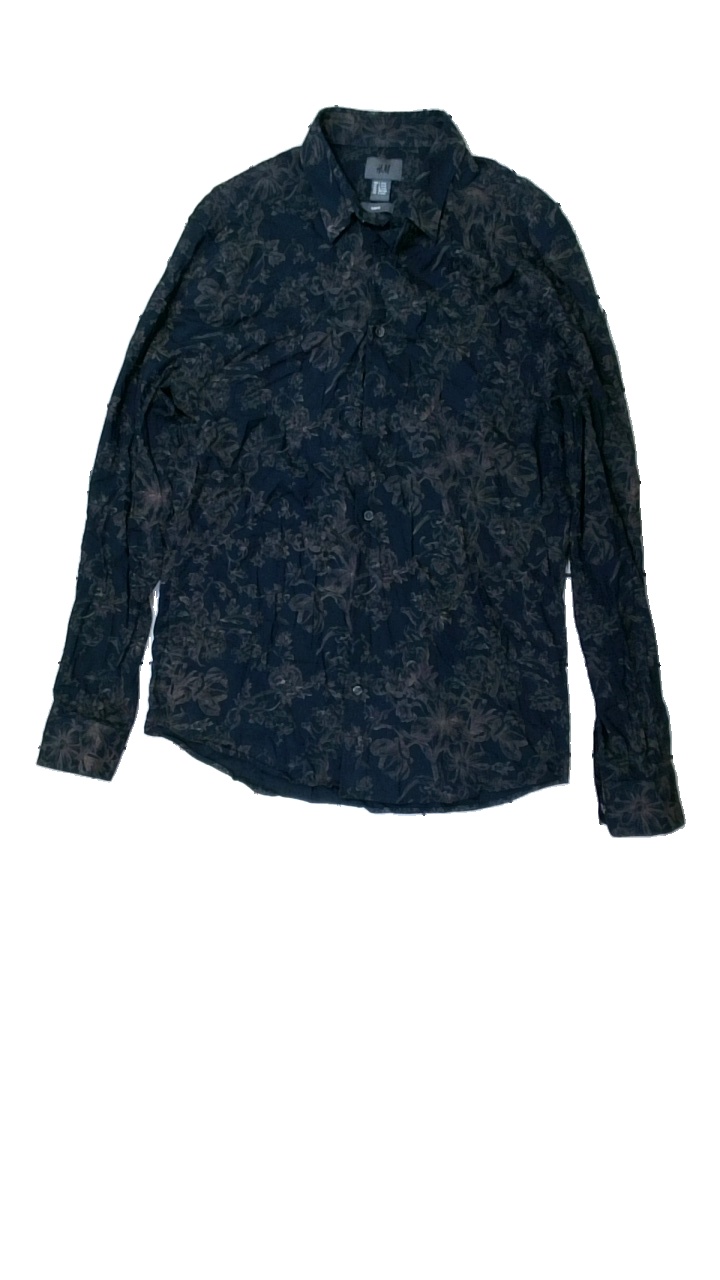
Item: Shirt (Men)
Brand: H&m
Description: blå blommig skjorta
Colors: Blue, Brown
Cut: Regular
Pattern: Floral print
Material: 100% cotton
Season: All
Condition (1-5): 5
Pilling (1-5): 5
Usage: Reuse
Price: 50-100